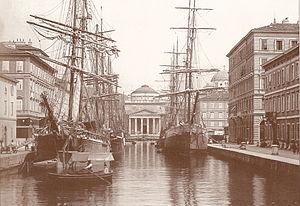
L'église Sant'Antonio Taumaturgo est une église catholique de la ville italienne de Trieste. Elle fut construite entre 1823 et 1849 dans un style néoclassique, selon le projet de l'architecte local Pietro Nobile. Elle fut consacrée en 1842. Elle est aujourd'hui la plus grande église catholique de Trieste. Dans la nef se trouvent les œuvres de nombreux peintres vénitiens et allemands des XVIIIᵉ et XIXᵉ siècles, dont la Visitation de la Vierge d'Alessandro Longhi et La Crucifixion de Joseph Ernst Tunner.
Le Grand Canal de Trieste est un canal navigable situé au cœur de Borgo Teresiano, au cœur de la ville, à mi-chemin entre la gare et la Piazza Unità d'Italia, avec son entrée par le bassin de San Giorgio del Porto Vecchio.
Fausta Cialente, née à Cagliari le 29 novembre 1898 et morte à Pangbourne en 12 mars 1994, est une romancière, journaliste et traductrice italienne.